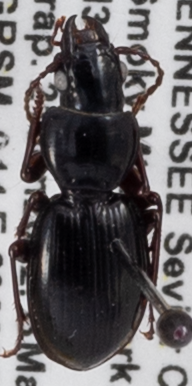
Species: Cyclotrachelus freitagi
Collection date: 2022-06-21
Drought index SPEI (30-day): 0.168
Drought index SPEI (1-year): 0.668
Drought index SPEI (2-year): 1.13